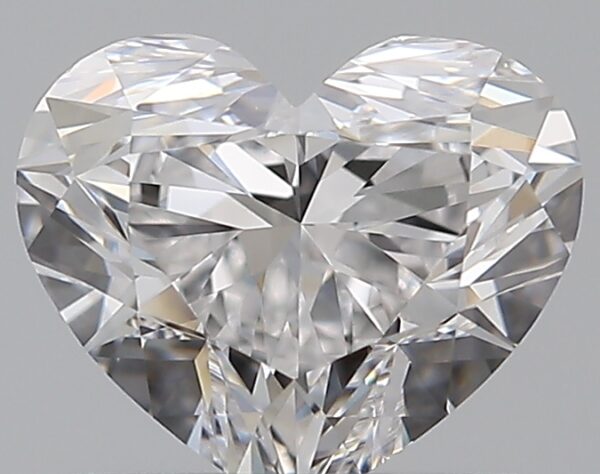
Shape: heart
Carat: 0.76
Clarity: VS1
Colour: D
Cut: EX
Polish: EX
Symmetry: EX
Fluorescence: N
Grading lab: GIA
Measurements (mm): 5.34 x 6.35 x 3.77